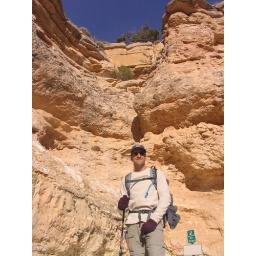
Mike in front of a giant rock wall